Zhou Enlai

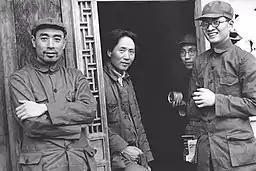
Zhou (far left) with Mao Zedong (center-left) and Bo Gu (far right) in Yan'an (1935)

After the decision to abandon Jiangxi was announced, Zhou was placed in charge of organizing and supervising the logistics of the Communist withdrawal. Making his plans in absolute secrecy and waiting till the last moment to inform even senior leaders of the group's movements, Zhou's objective was to break through the enemy encirclement with as few casualties as possible, and before Chiang's forces were able to completely occupy all Communist bases. It is not known what criteria were used to determine who would stay and who would go, but 16,000 troops and some of the Communists' most notable commanders at the time (including Xiang Ying, Chen Yi, Tan Zhenlin, and Qu Qiubai) were left to form a rear guard to divert the main force of Nationalist troops from noticing the Communists' general withdrawal.